Aussie Racing Cars

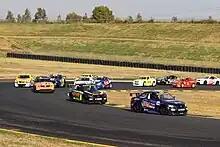
The first lap of an Aussie Racing Cars race at Sydney Motorsport Park in 2015

Aussie Racing Cars (ARC), currently known as the Battery World Aussie Racing Cars under sponsorship, is an Australian auto racing category. ARC is a motorcycle powered silhouette racing car class created by former touring car racing driver Phil Ward and influenced by the American Legends category. Aussie Racing Cars was developed as a Major National Category supporting the V8 Supercars under an exclusive Category Management Agreement (CMA) with the Confederation of Australian Motorsport (CAMS).